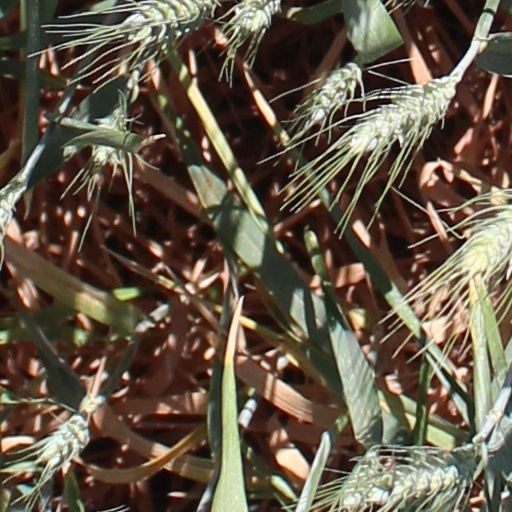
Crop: wheat